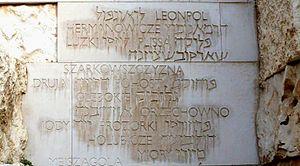
Prazaroki est un village de la Région de Vitebsk en Biélorussie.